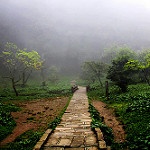
Label: forest